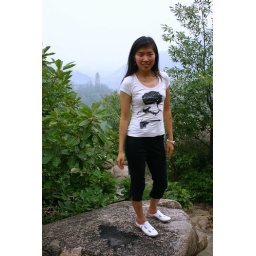
Standing on a stone in the mountains